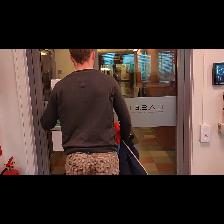
Label: Human